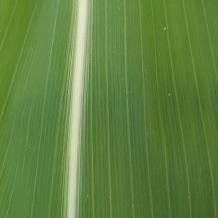
Crop: Maize
Condition: healthy-leaf